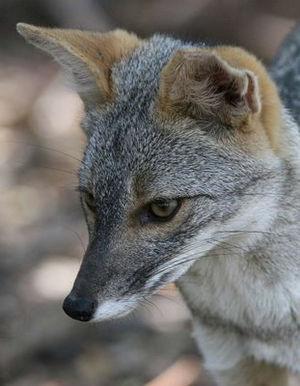
Le renard du désert austral est aussi appelé renard du désert de Sechura.
Lycalopex est un genre de canidés dont on rencontre les espèces en Amérique du Sud. Le genre Lycalopex est plus étroitement apparenté au chien qu'aux « vrais » renards. L'espèce la plus commune est sans aucun doute Lycalopex griseus, le renard gris d'Argentine à grandes oreilles. Ces renards sont chassés en Argentine pour leur fourrure, et également du fait de leur réputation de « tueurs d'agneaux », réputation largement exagérée.
Voici la liste des carnivores par population.